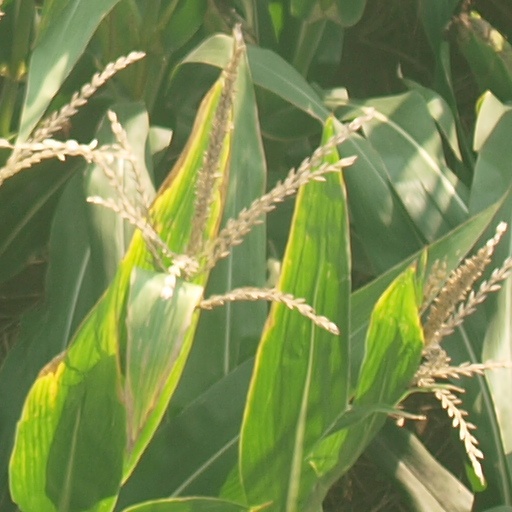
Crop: maize; corn